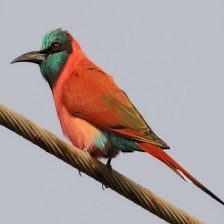
Species: CARMINE BEE-EATER
Scientific name: MEROPS NUBICOIDES
ImageNet parent category: bee_eater